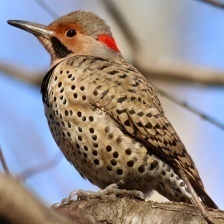
Species: NORTHERN FLICKER
Scientific name: COLAPTES AURATUS